Economy of West Bengal

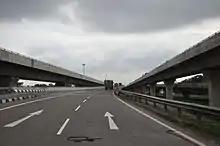
Belghoria Expressway

The Steel Authority of India IISCO (Indian Iron and Steel Company Ltd) steel-making plant at Kulti was the first such facility in India. It became well known during the 1960s and 1970s, with its company shares being traded on the London Stock Exchange. However, a decade later the company became loss-making until it was revived in 2006 when it merged with the Steel Authority of India. Modernisation at IISCO Steel Plant has helped the city develop at a very rapid pace. The plant's capacity will be raised from 0.4 MT to 2.5 MT of saleable steel, using what will be the biggest blast furnace in the country. As of 2015, the investment for modernisation was the single largest investment in West Bengal till then.